La maja desnuda

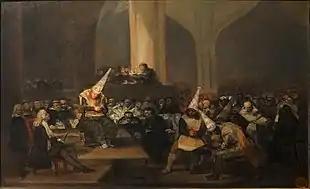
Goya, "The Inquisition Tribunal", c. 1808–12. Goya detested the inquisition and depicted it in harsh terms a number of times, and satirised it in works such as his c. 1820–1823 "Witches' Sabbath".

The identity of the model and why the paintings were created are today unknown. Both paintings are first recorded in an inventory of "unpopular and unsuccessful art" by Prime Minister Manuel de Godoy, Duke of Alcúdia in 1800, when they were hung in a private room reserved for nude paintings, alongside such works as Velázquez's "Rokeby Venus". Godoy retained the picture for six years before it was discovered by investigators for the Spanish Inquisition in 1808, along with his other "questionable pictures". Godoy and the curator of his collection, Don Francisco de Garivay, were brought before a tribunal and forced to reveal the artists behind the confiscated art works which were "so indecent and prejudicial to the public good."